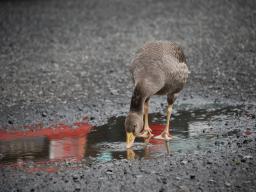
Label: Background_without_leaves